International reactions to the 2014 Gaza War

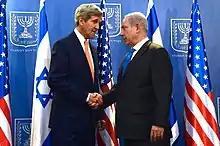
U.S. Secretary of State John Kerry and Benjamin Netanyahu, Tel Aviv, 23 July 2014

The United States and Canada were supportive of Israel and critical of Hamas. The BRICS countries called for restraint on both sides and a return to peace talks based on the Arab Peace Initiative. The European Union condemned the violations of the laws of war by both sides, while stressing the "unsustainable nature of the status quo", and calling for a settlement based on the two-state solution. The Non-Aligned Movement, the Arab League, and most Latin American countries were critical of Israel, with some countries in the latter group withdrawing their ambassadors from Israel in protest. South Africa called for restraint by both sides and an end to "collective punishment of Palestinians".